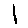
Label: 1